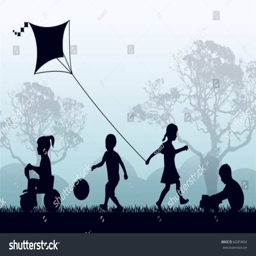
silhouettes of children playing outside in the grass and trees